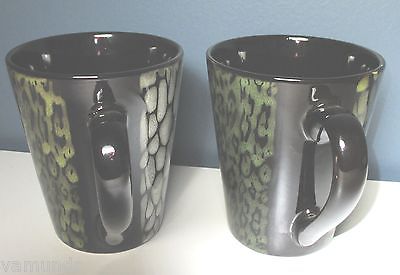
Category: mug